Hans Carl Knudtzon

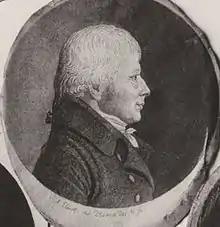
Hans Carl Knudtzon

Hans Carl Knudtzon (29 January 175116 December 1823) was a Norwegian merchant, ship-owner and politician. Born in the north of Germany to a mercantile family, he travelled to Trondheim, Norway, where he had success in the trading business. He was also successful within politics, acting as vice burgomaster and subsequently burgomaster of Trondheim. At the end of his life he was decorated with numerous orders.